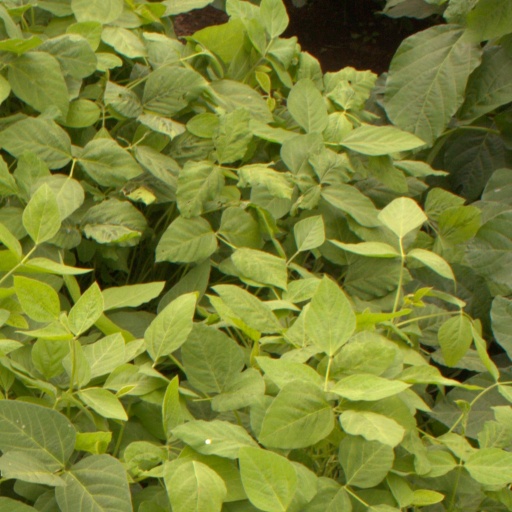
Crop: soybean